Kay Gyroplane

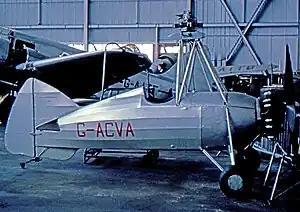
The Gyroplane at Scone Airport in 1967 after restoration to static display standard

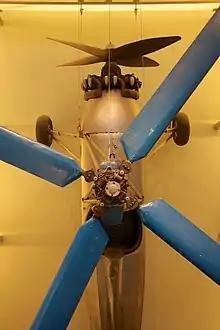
Type 33/1 on display at the National Museum of Scotland.

The Kay Gyroplane Type 33/1 was a 1930s British single-seat autogiro design by David Kay.